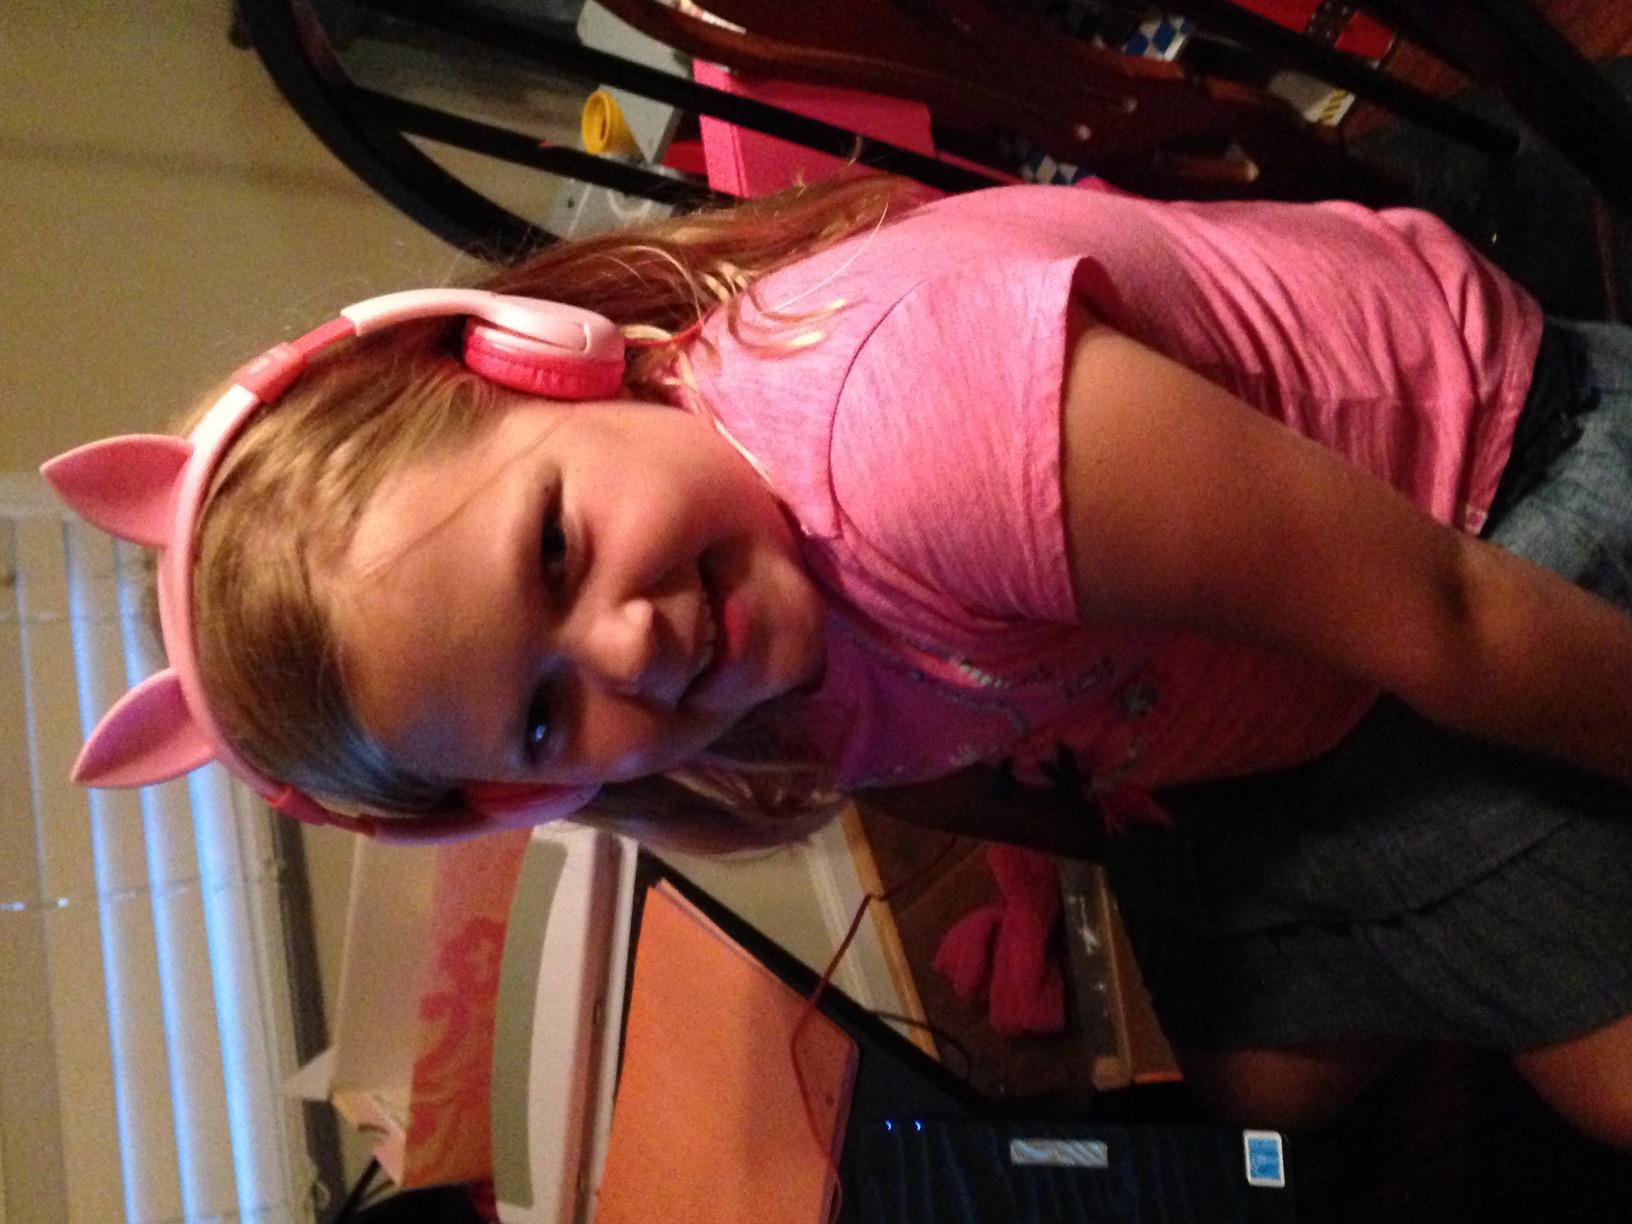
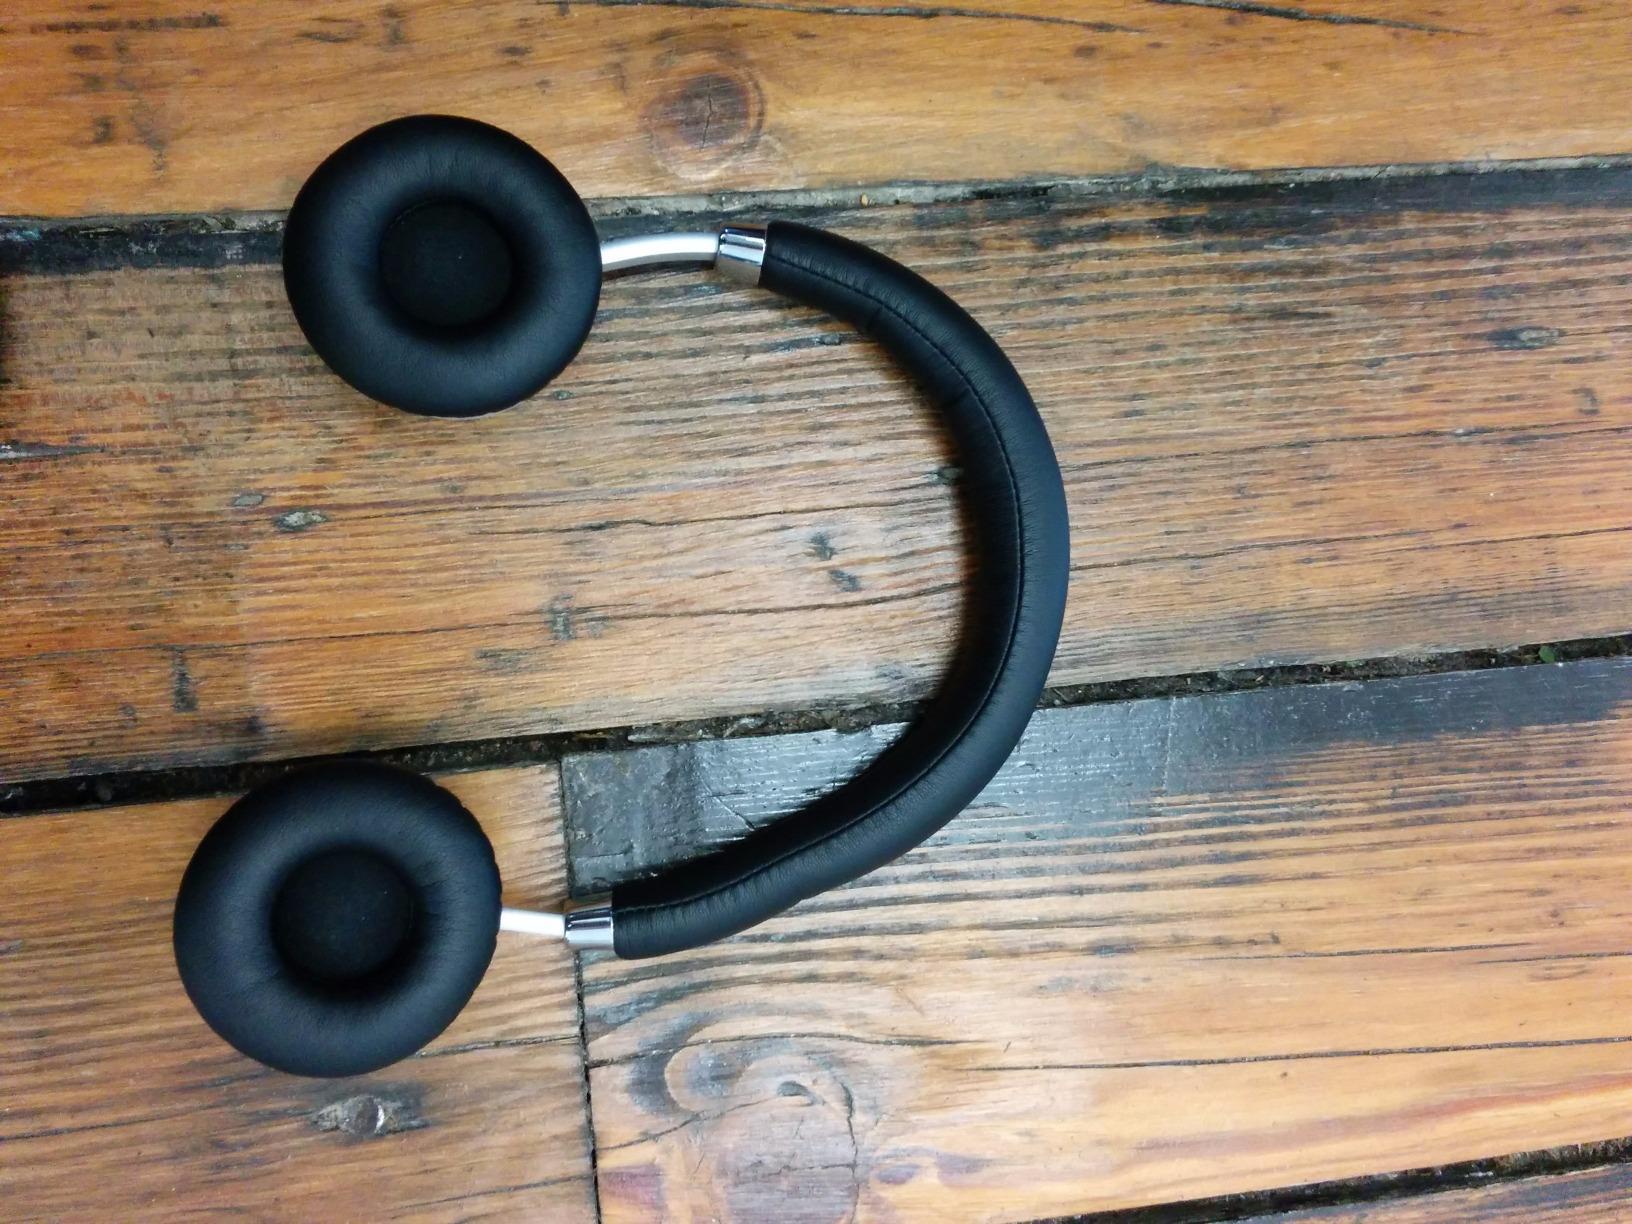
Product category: headphones
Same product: no